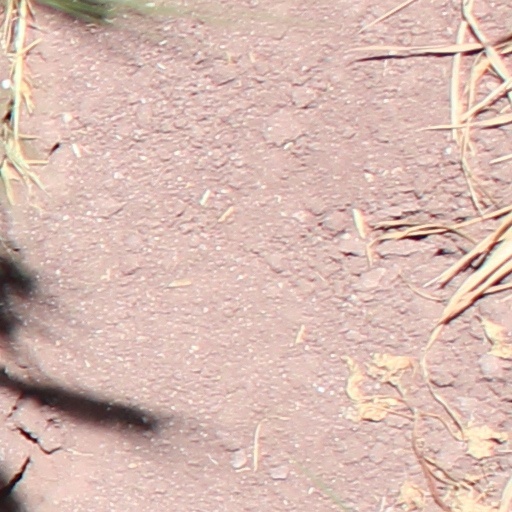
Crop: wheat